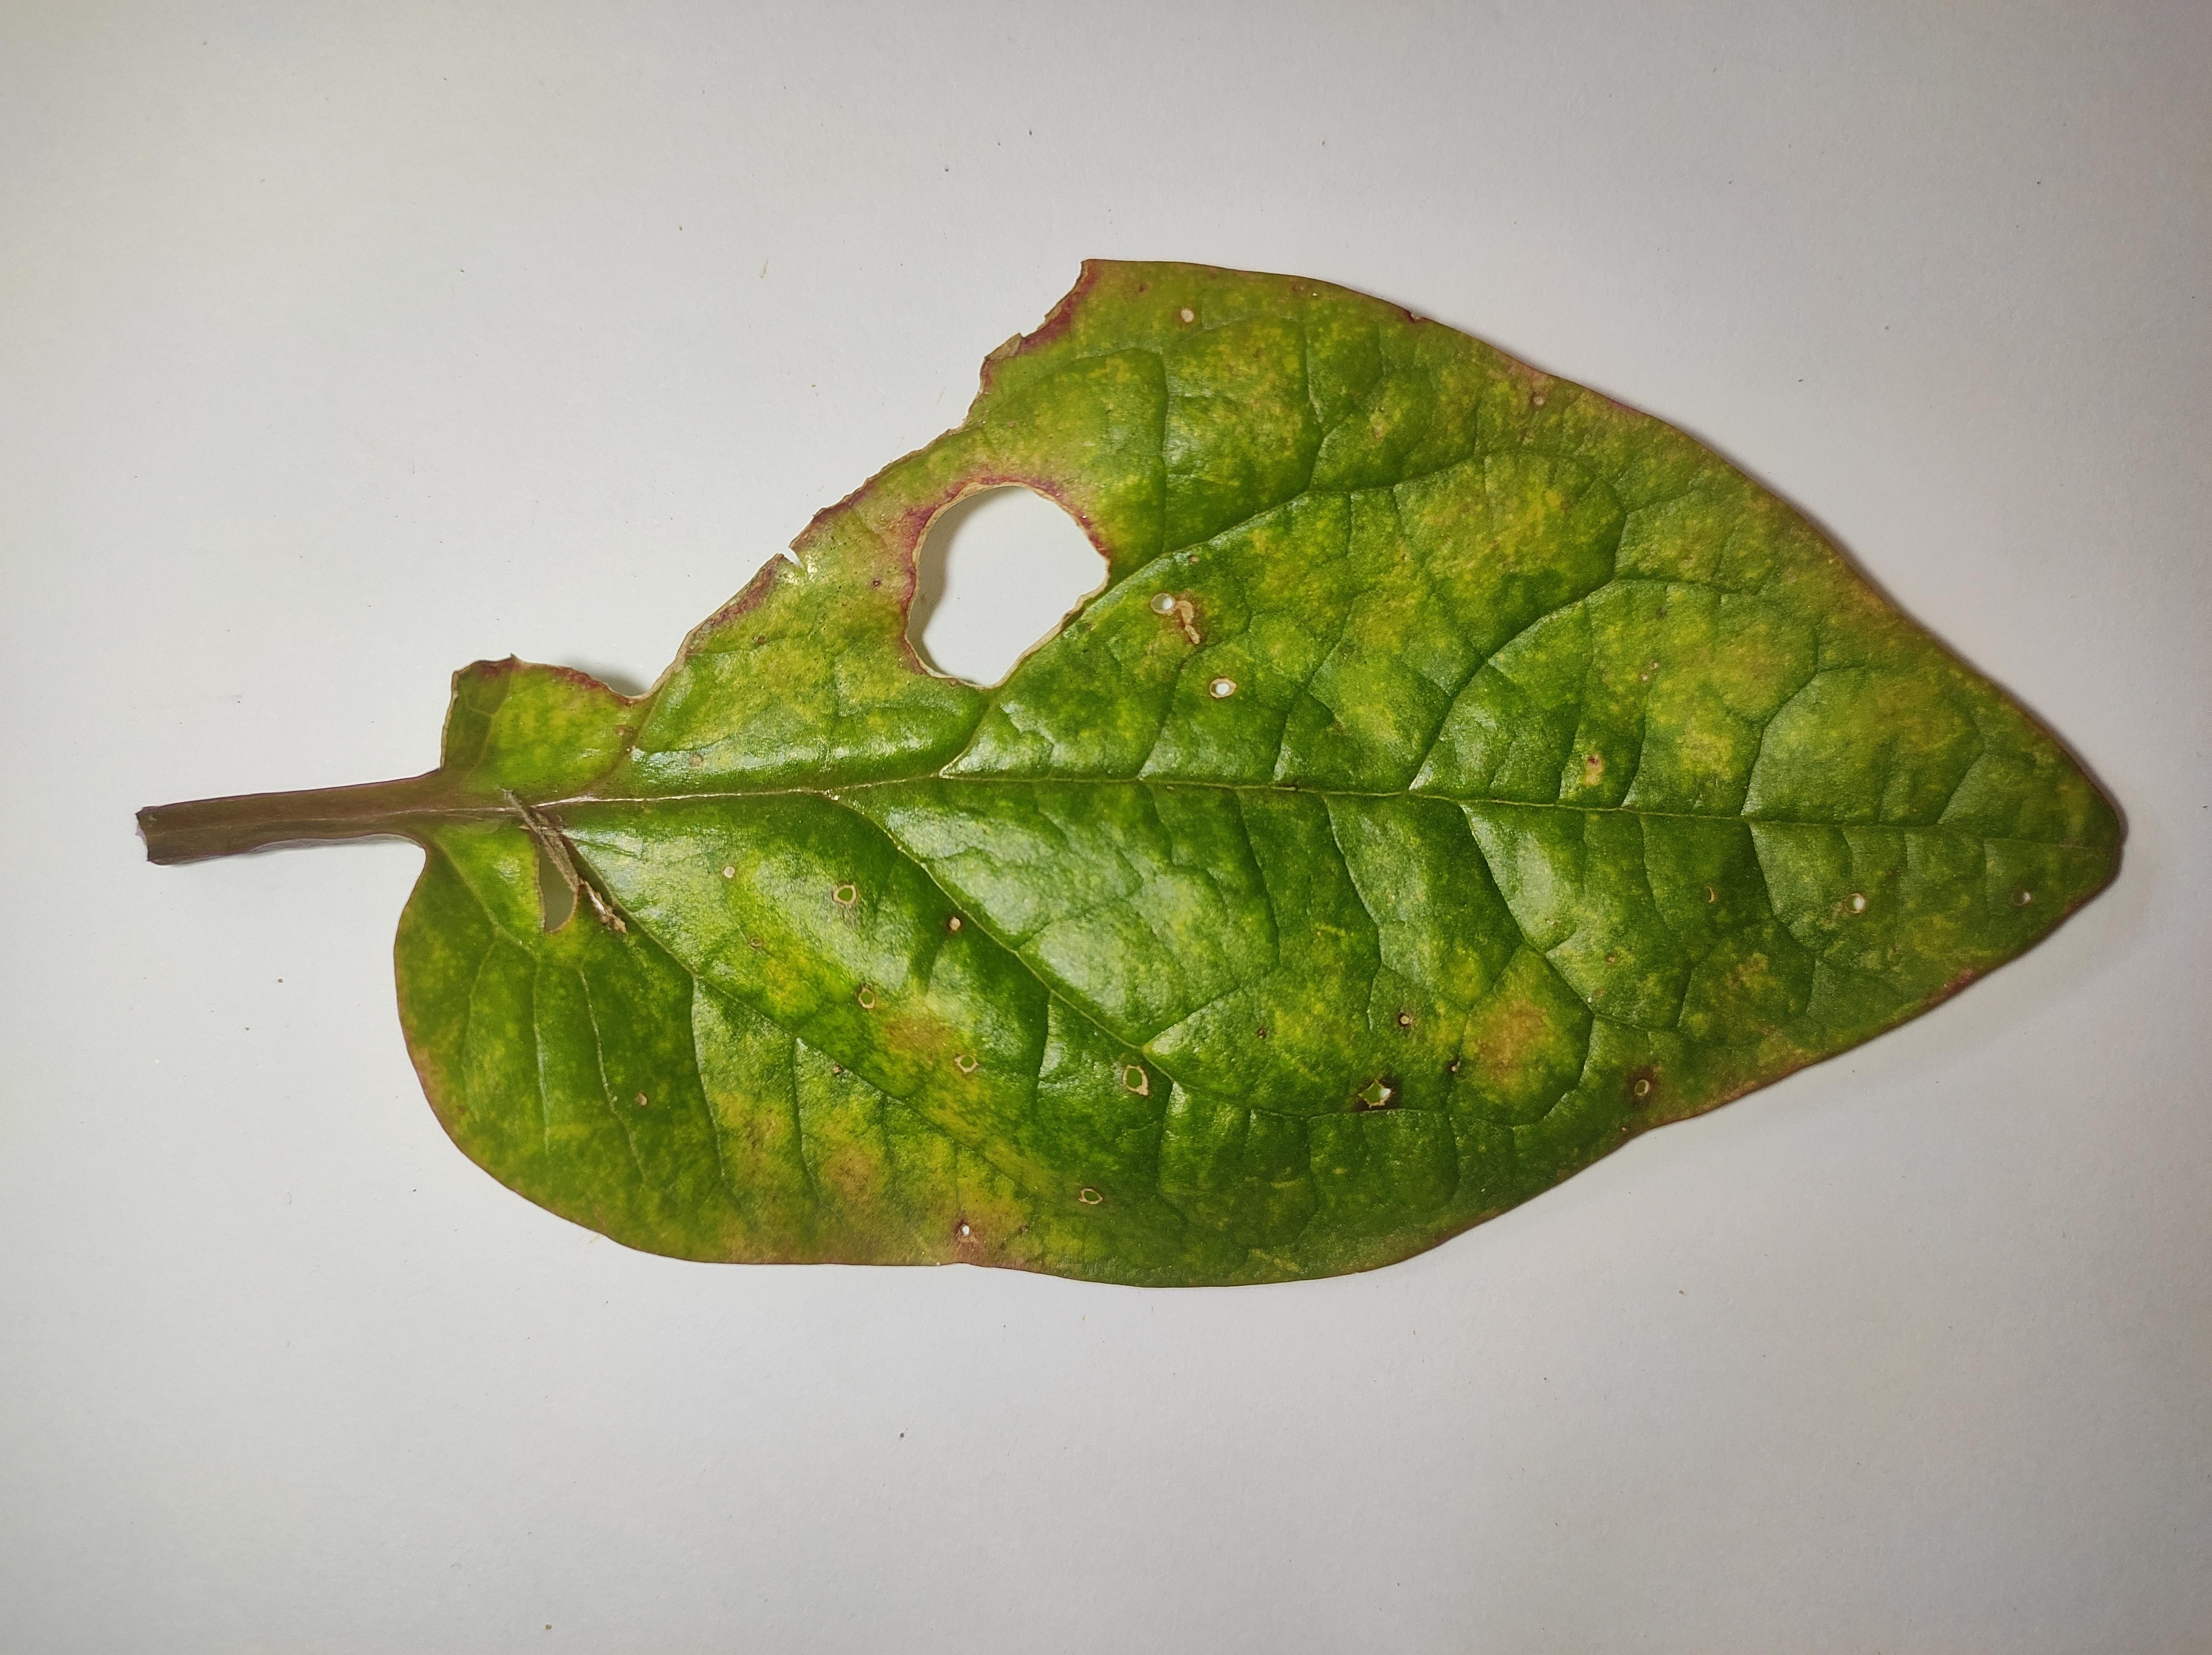
Label: straw_mite